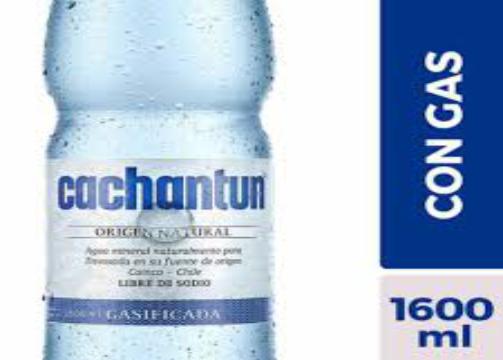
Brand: Cachantun
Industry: Food